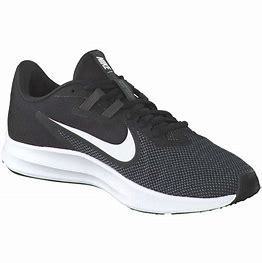
Brand: Nike
Model: Downshifter 9